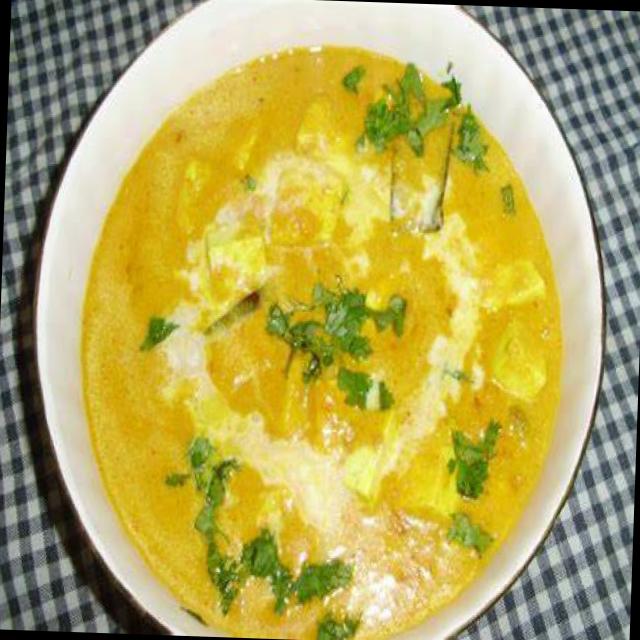
Dish: shahi_paneer